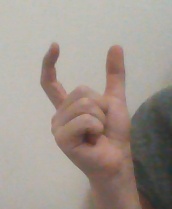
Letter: nun